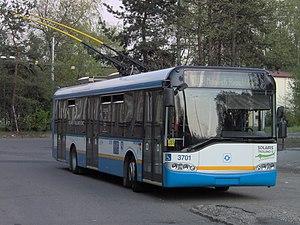
Le trolleybus d'Ostrava dessert la ville d'Ostrava en République tchèque. Ce réseau est exploité par l'entreprise publique Dopravním podnikem Ostrava.